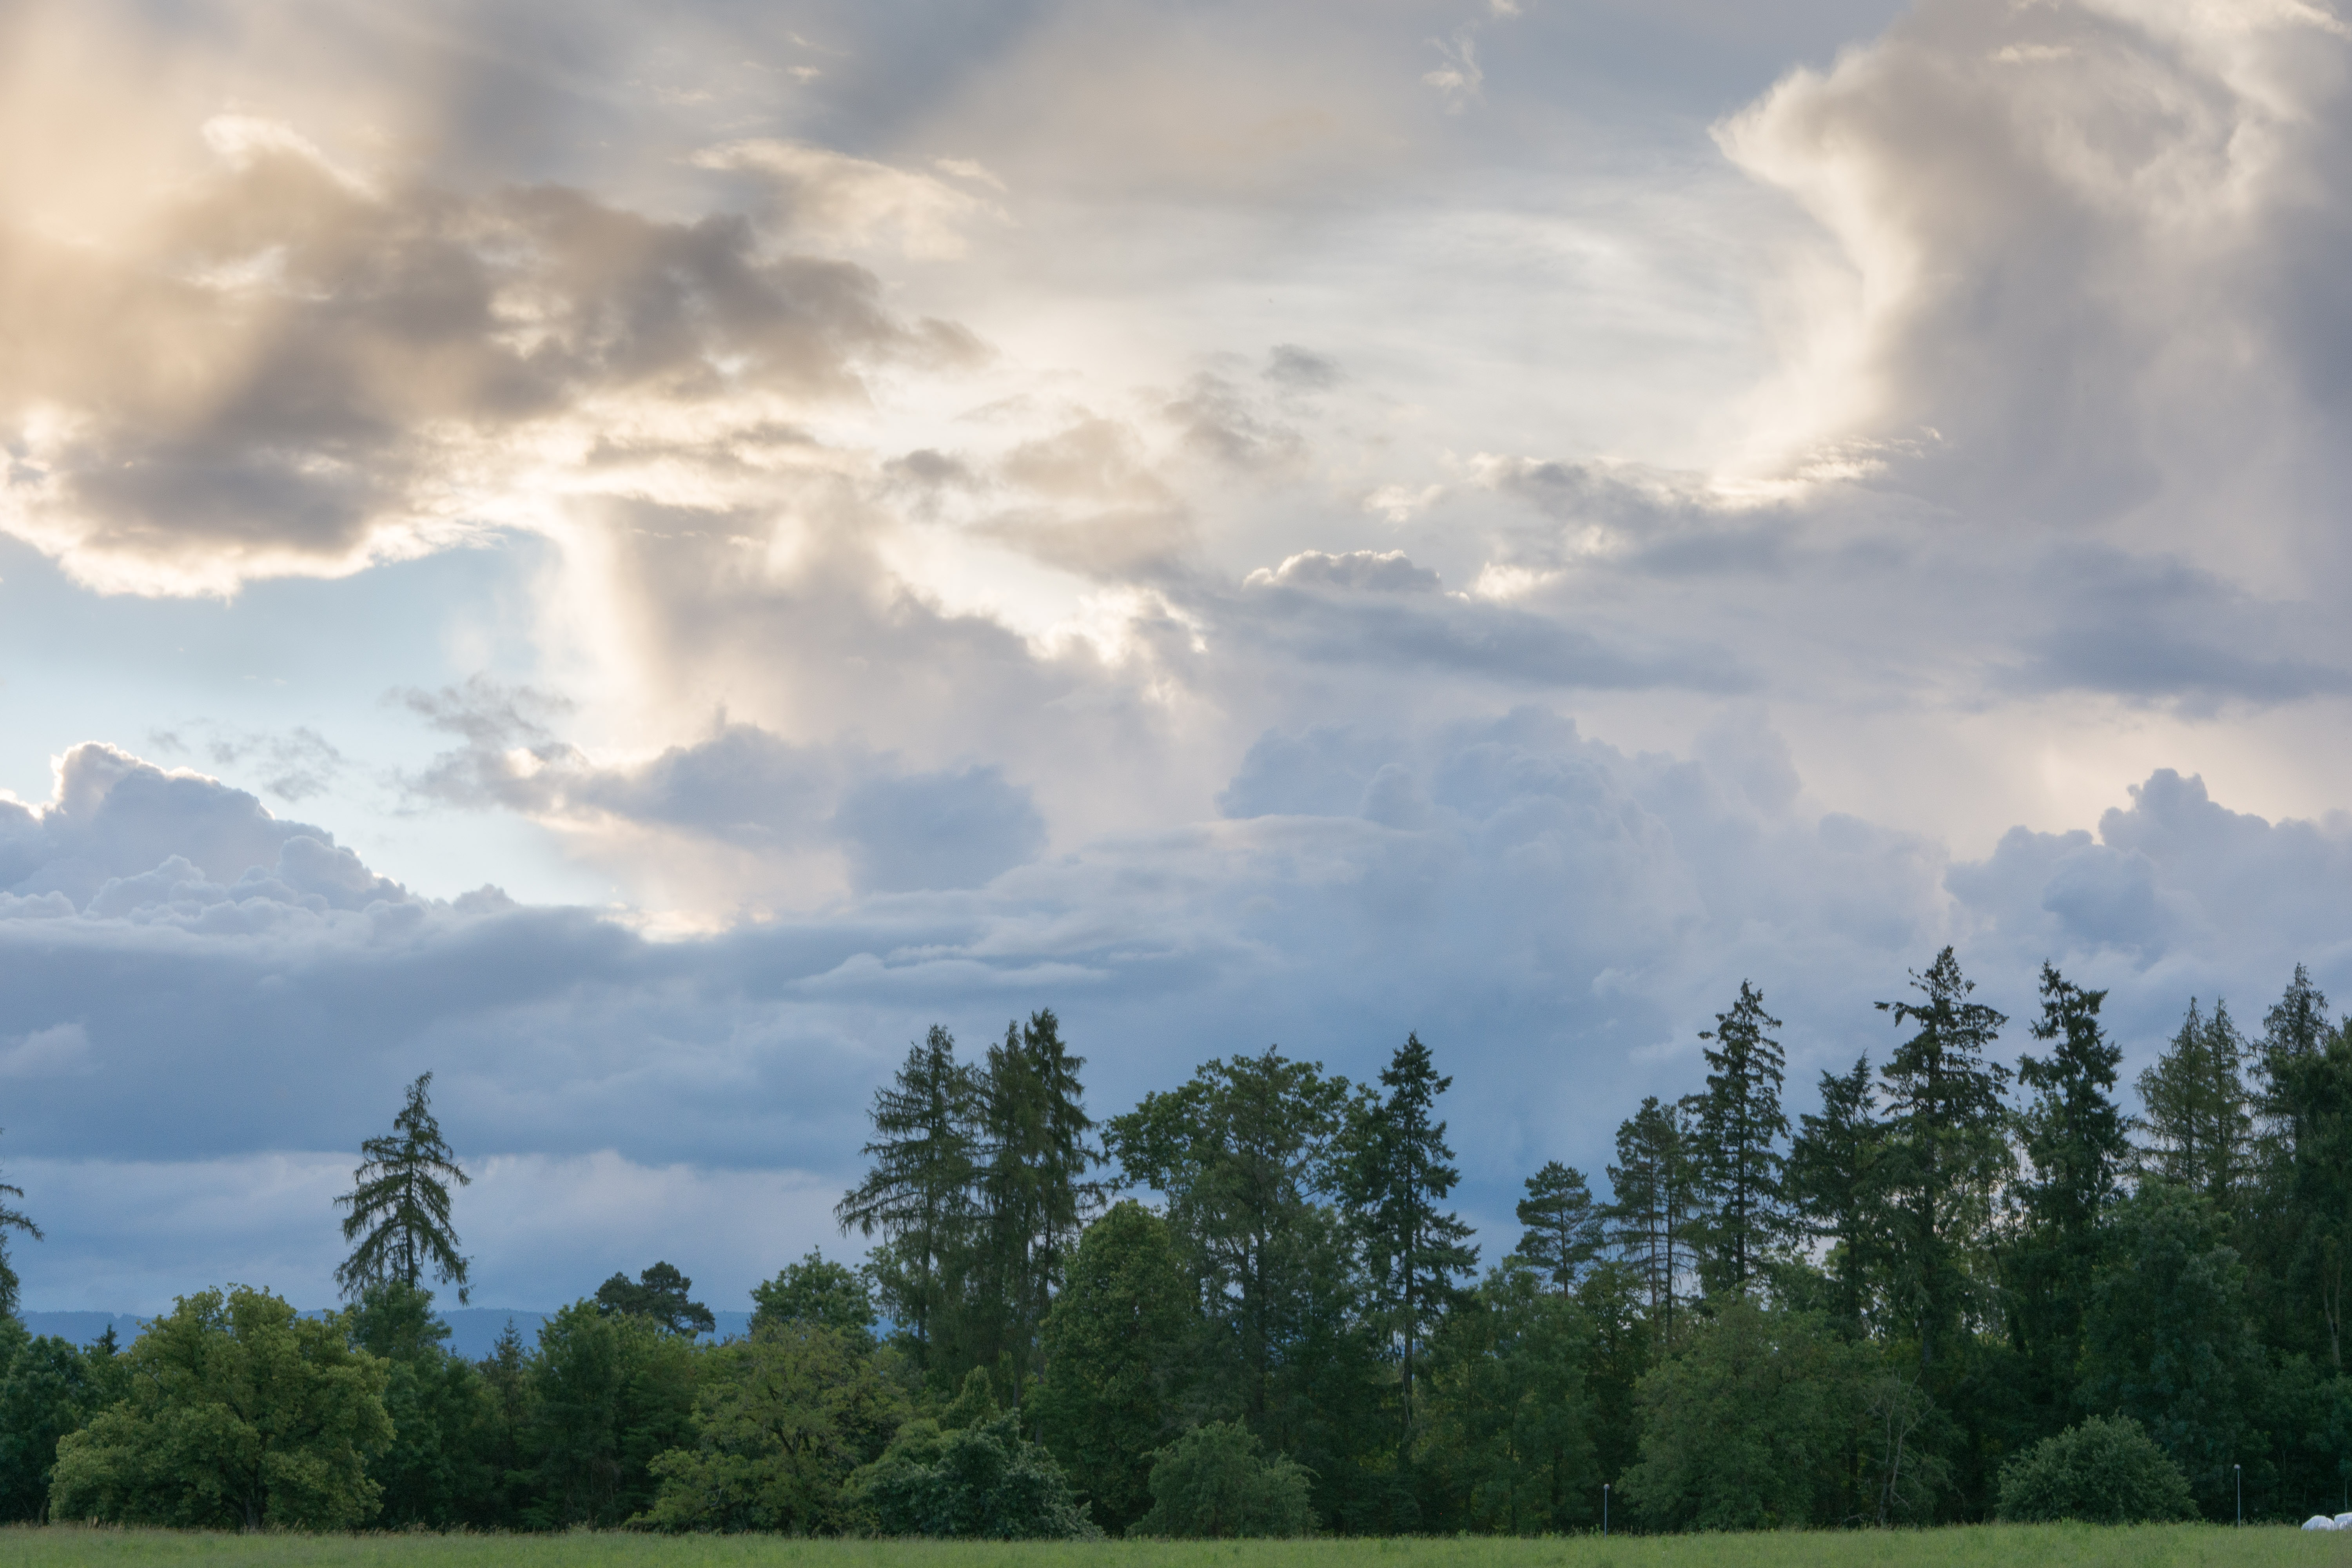
landscape, tree, nature, grass, horizon, cloud, sky, field, meadow, prairie, sunlight, morning, hill, wind, dusk, weather, cumulus, fir, plain, trees, clouds, grassland, switzerland, rural area, meteorological phenomenon, to chez perrin, atmospheric phenomenon, atmosphere of earth